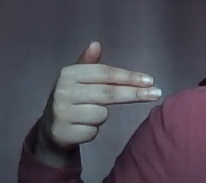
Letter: ghain